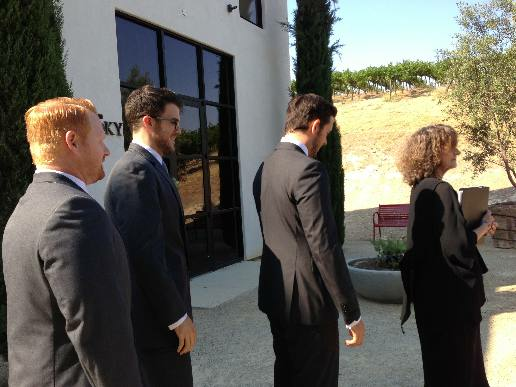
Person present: Yes